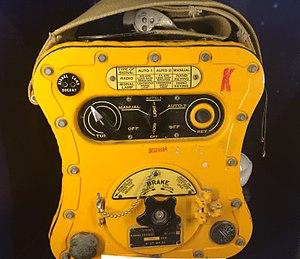
La fréquence de 500 kHz est la fréquence de détresse et d'appel en radiotélégraphie Morse ’ pour les stations du service mobile maritime et aéronautique .) travaillant dans la bande comprise de 415 kHz à 526,5 kHz, avec une portée d'exploitation jusqu'à 1 000 km.
Dès le début du XXᵉ siècle. Le Cerf-volant porte antenne était l'un des premiers dispositifs capables d'élever une antenne radioélectrique pour la réception des ondes radioélectriques des basses fréquences et moyennes fréquences.
L’antenne long-fil ou l’antenne simple fil est dédiée à la réception radioélectrique et à l'émission radioélectrique dans le spectre des radiofréquences par les avions moyens courriers et longs courriers, par des navires en mer, par des radioamateurs, par des stations radioélectriques temporaires ou d'urgence, de catastrophe et des professionnels.
L'ancien métier d’Officier radiotélégraphiste de la marine marchande remonte au début du XXᵉ siècle à une époque où les navires communiquaient principalement en radiotélégraphie.